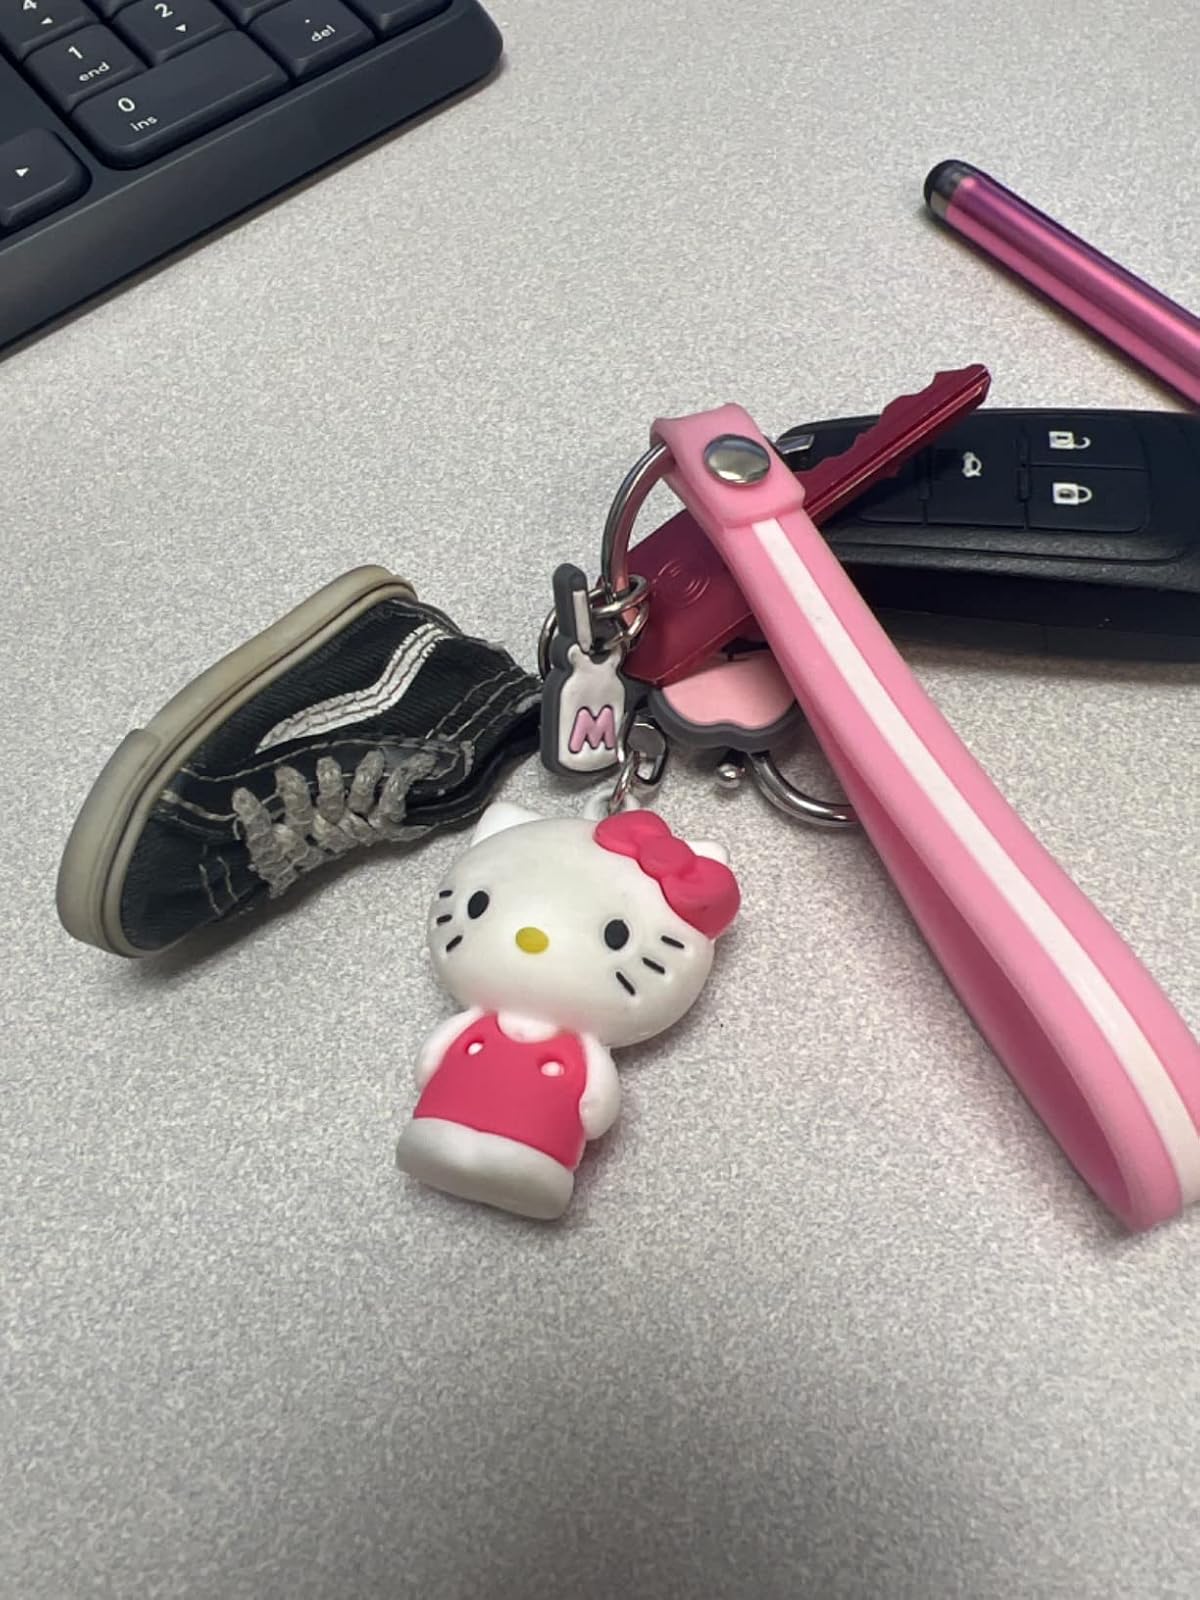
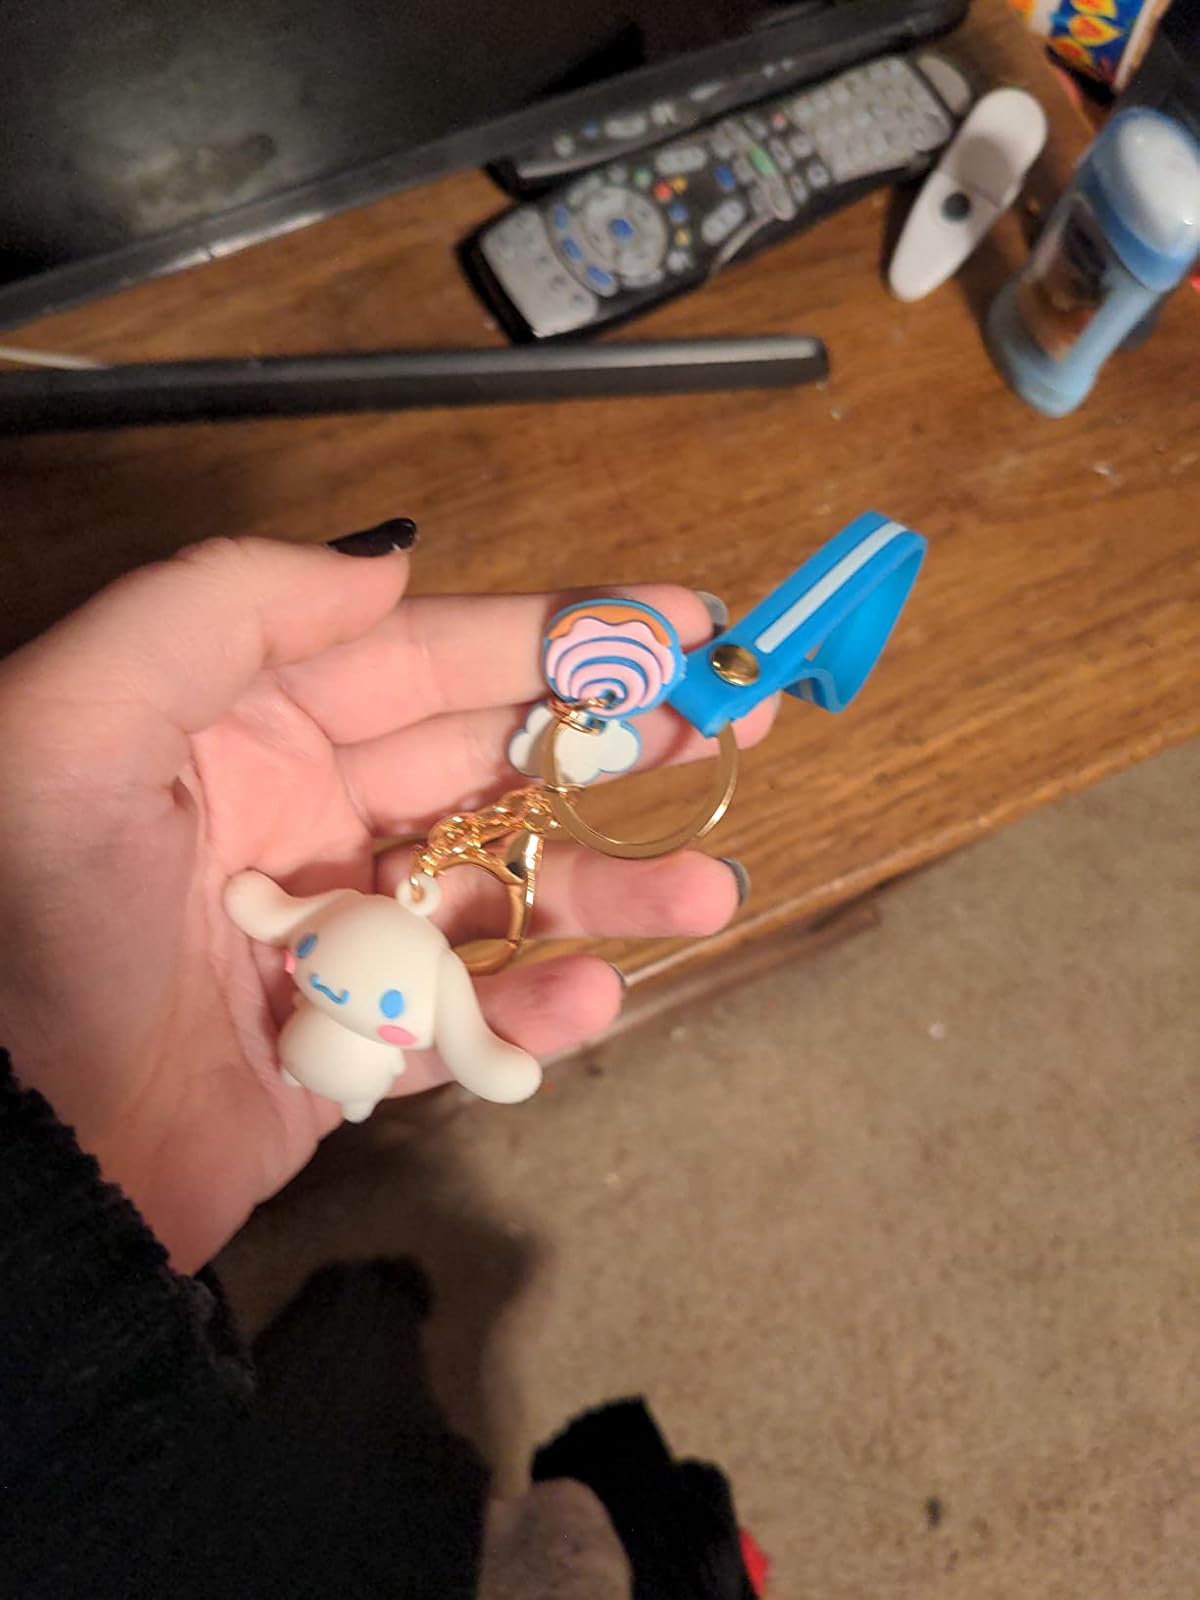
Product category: accessories_keychain
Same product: no